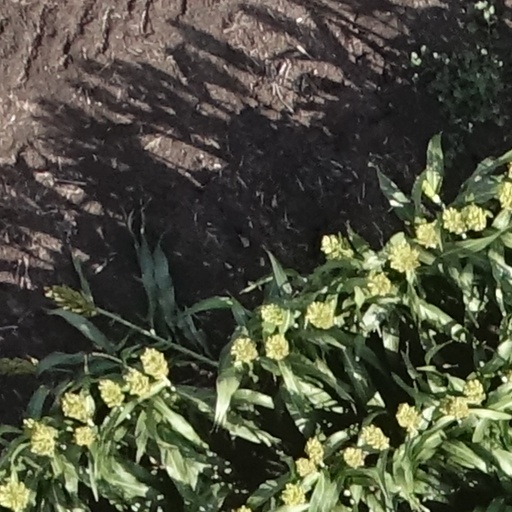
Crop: sorghum